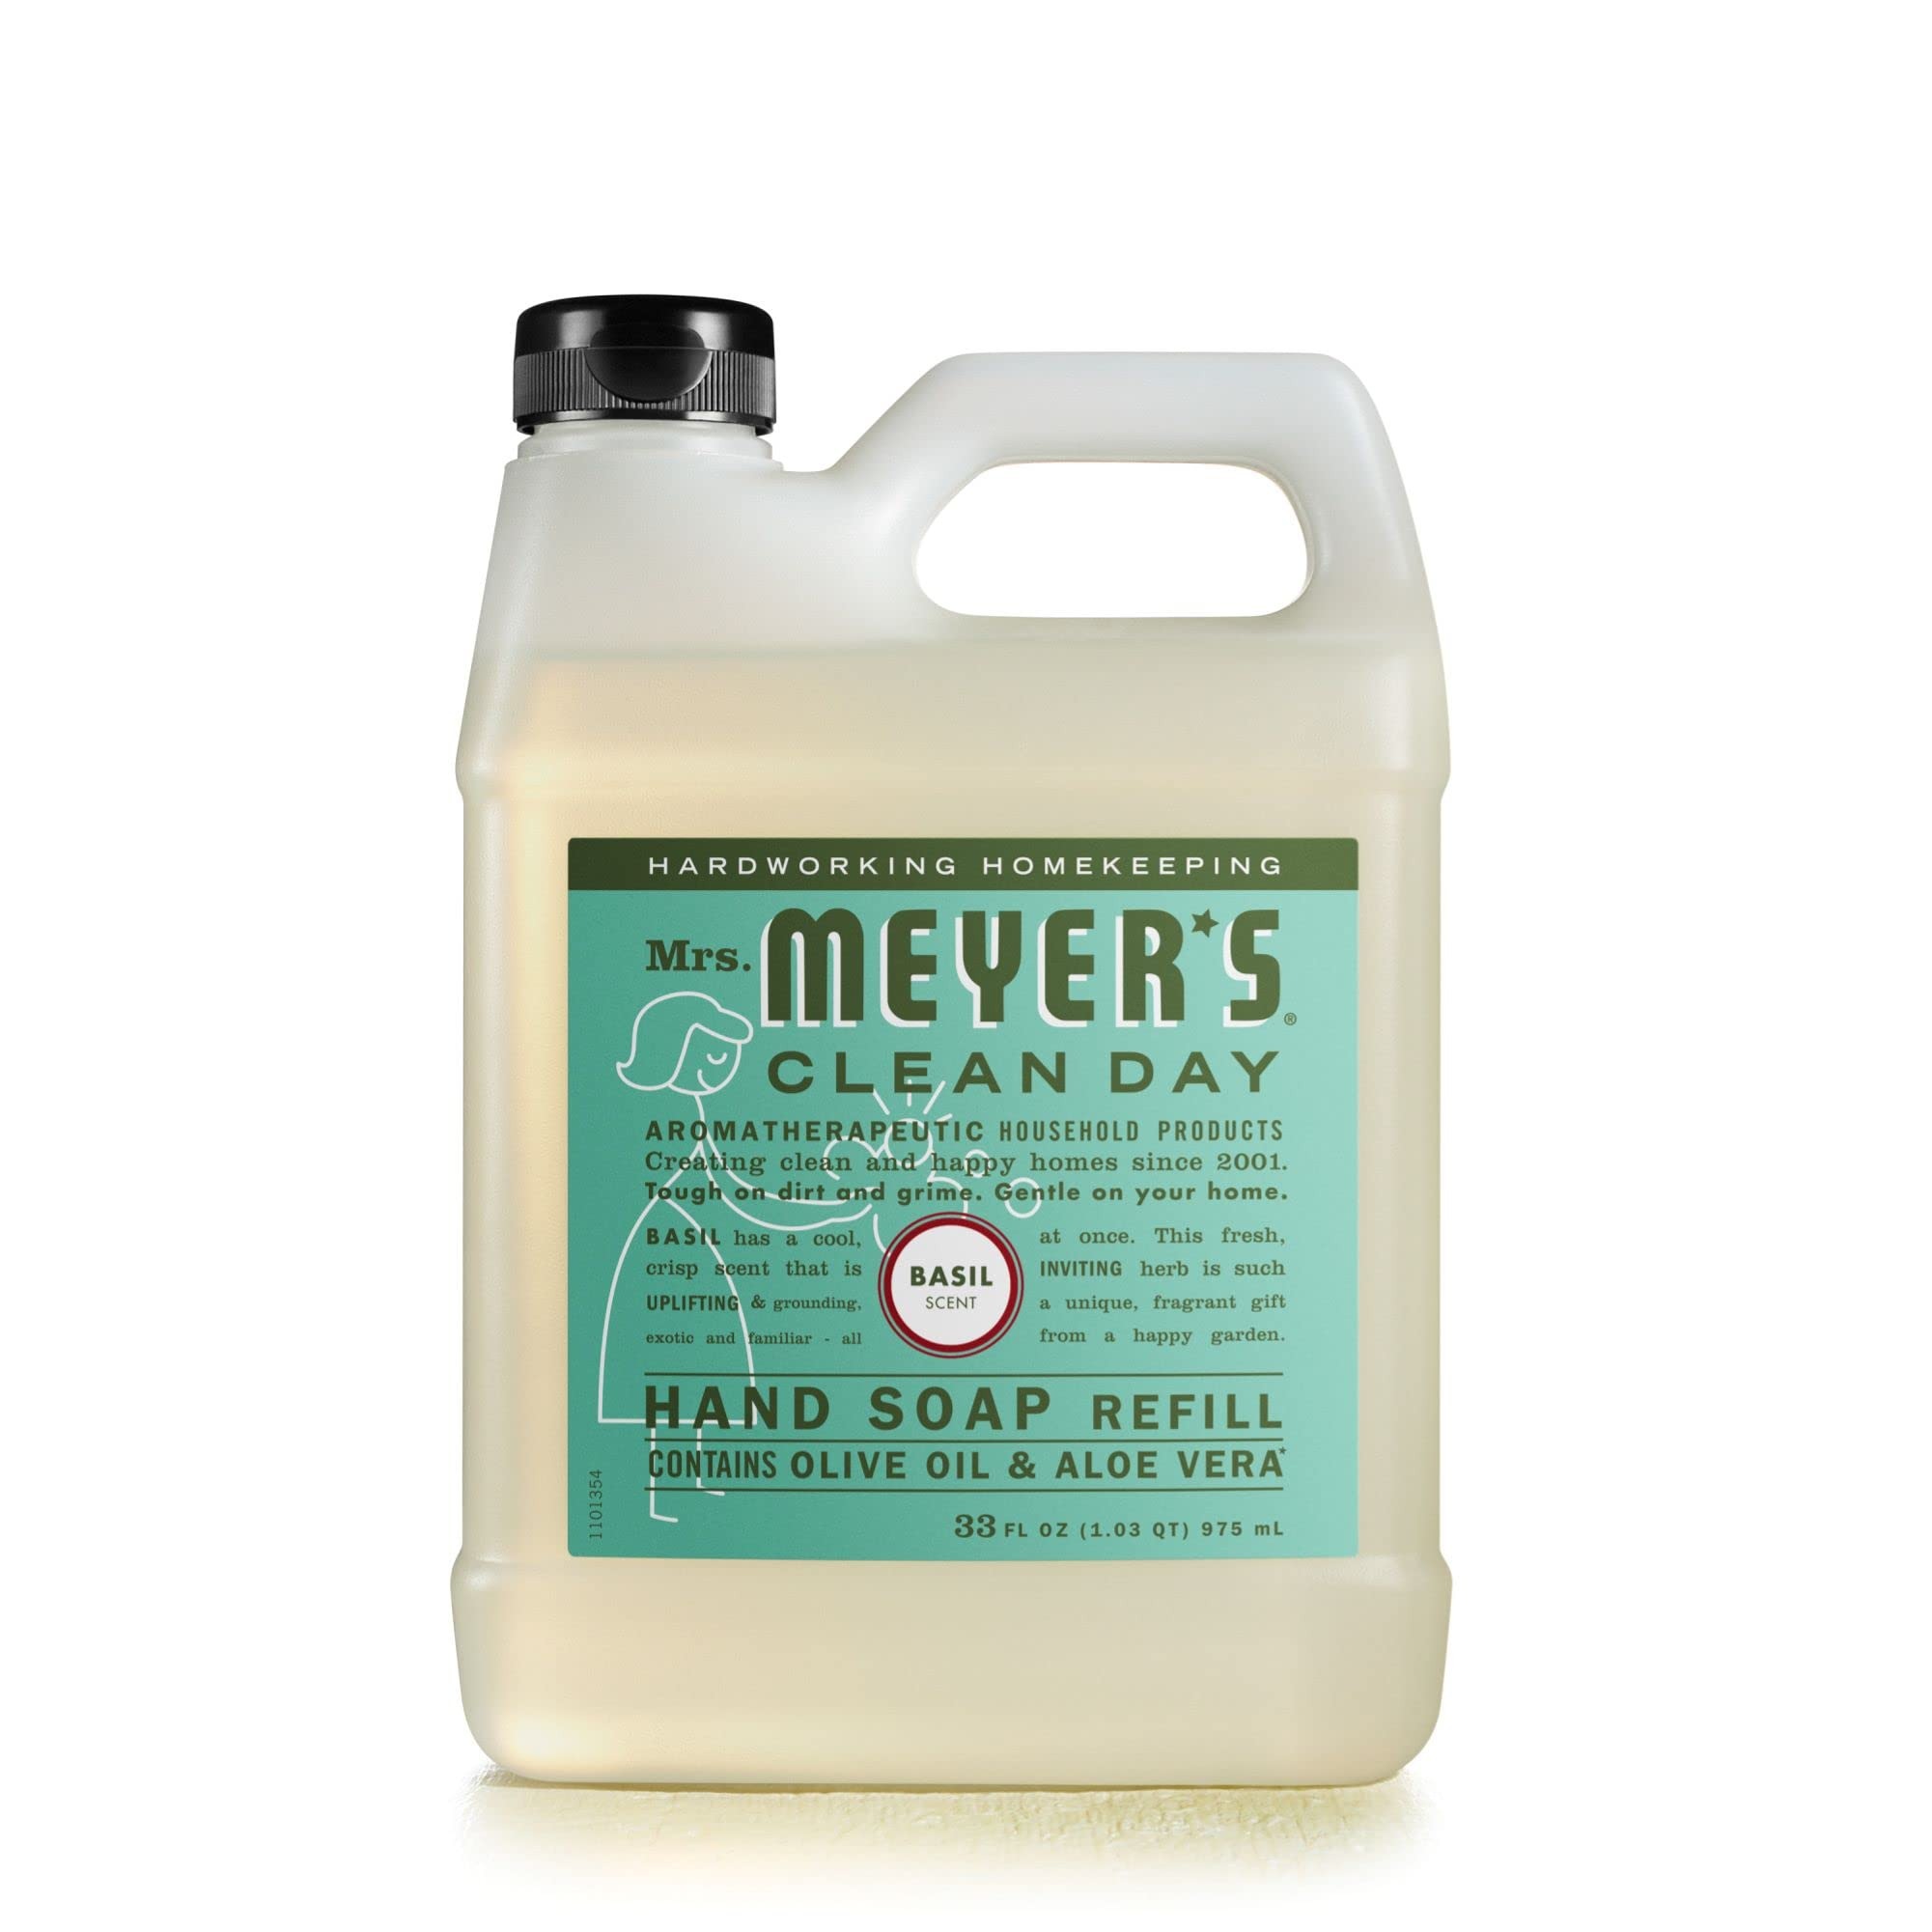
Item Name: Mrs. Meyers Liquid Hand Soap Refill Liquid 33 Oz Basil Scent
Value: 33.0
Unit: Fl Oz

Price: 9.38